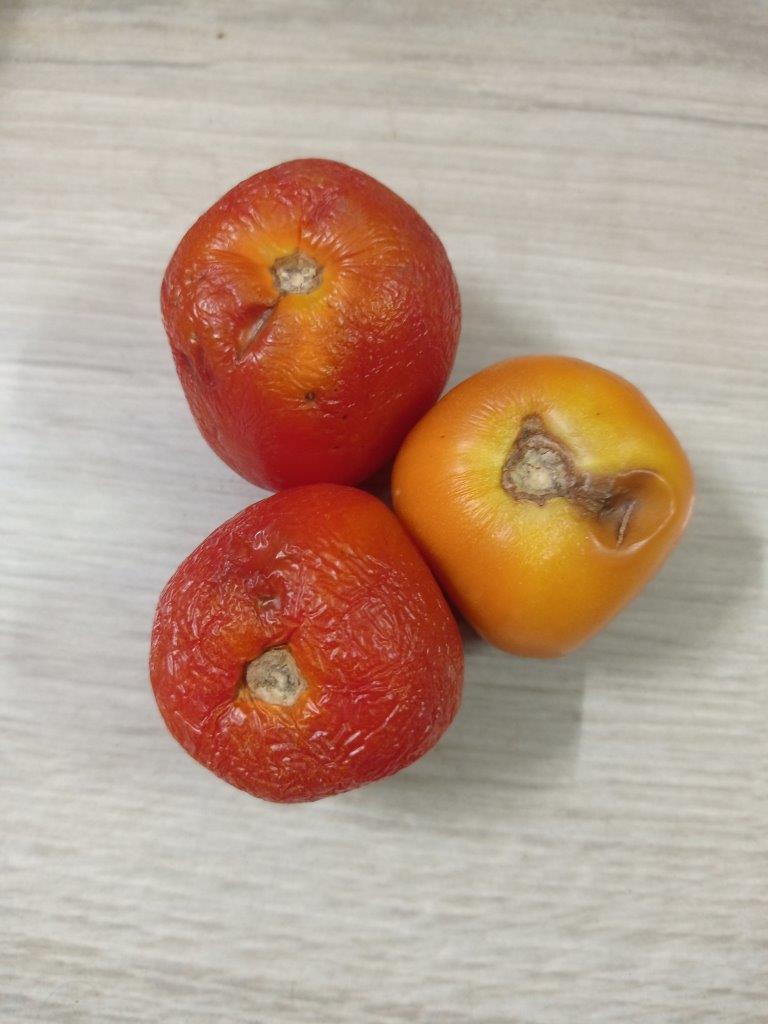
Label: Rotten